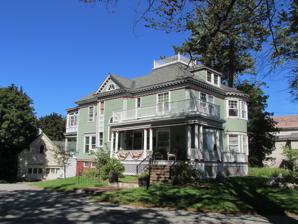
Building: Bradford Peck House
Country: United States of America
Year built: 1893
Historic house in Maine, United States United States historic place Bradford Peck House U.S. National Register of Historic Places Bradford Peck House Location in Maine Show map of Maine Location in United States Show map of the United States Location 506 Main St., Lewiston, Maine Coordinates 44°6′34″N 70°12′36″W / 44.10944°N 70.21000°W / 44.10944; -70.21000 Area Less than one acre Built 1893 ( 1893 ) Architect George M. Coombs Architectural style Colonial Revival , Queen Anne NRHP reference No. 09000010 Added to NRHP February 12, 2009 The Bradford Peck House is a historic house at 506 Main Street in Lewiston, Maine .  Built in 1893, it is an unusual example of a rambling and asymmetrical Colonial Revival house.  It was designed by local architect George M. Coombs and built for Bradford Peck, owner of Peck's Department Store, one of the largest such stores in New England.  The building was added to the National Register of Historic Places in 2009. It now houses professional offices. Description and history The Bradford Peck House stands on the west side of Main Street, roughly 1 mile (1.6 km) north of downtown Lewiston, an area that was historically a fashionable residential area.  It is a 2 + 1 ⁄ 2 -story clapboarded wood-frame structure, with a hip roof topped by a flat balustraded widow's walk.  Its asymmetrical massing and projecting elements are reminiscent of the Queen Anne style, but the details are essentially Colonial Revival in character.  The roof line has a modillioned eave, and the building corners are pilastered.  A rounded section projects from the northeast corner, and a porch extends along the south side, supported by fluted Ionic columns. The house was designed by local architect George M. Coombs, and was built in 1893 for Bradford Peck.  Peck was a Massachusetts native who moved to Lewiston in 1883, purchased a dry goods business in 1885, and renamed it B. Peck & Co. in 1890.  In addition to having Coombs design his house, Peck also commissioned Coombs to design his department store building, a four-story Romanesque building at the corner of Lisbon and Main Streets.  Peck's was said to be the largest department store outside Boston , with forty departments displaying all manner of merchandise.  Peck's house remained in residential use until 1985, and now houses professional offices. See also National Register of Historic Places listings in Androscoggin County, Maine References